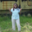
Label: woman